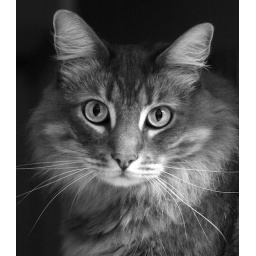
chops in black and white